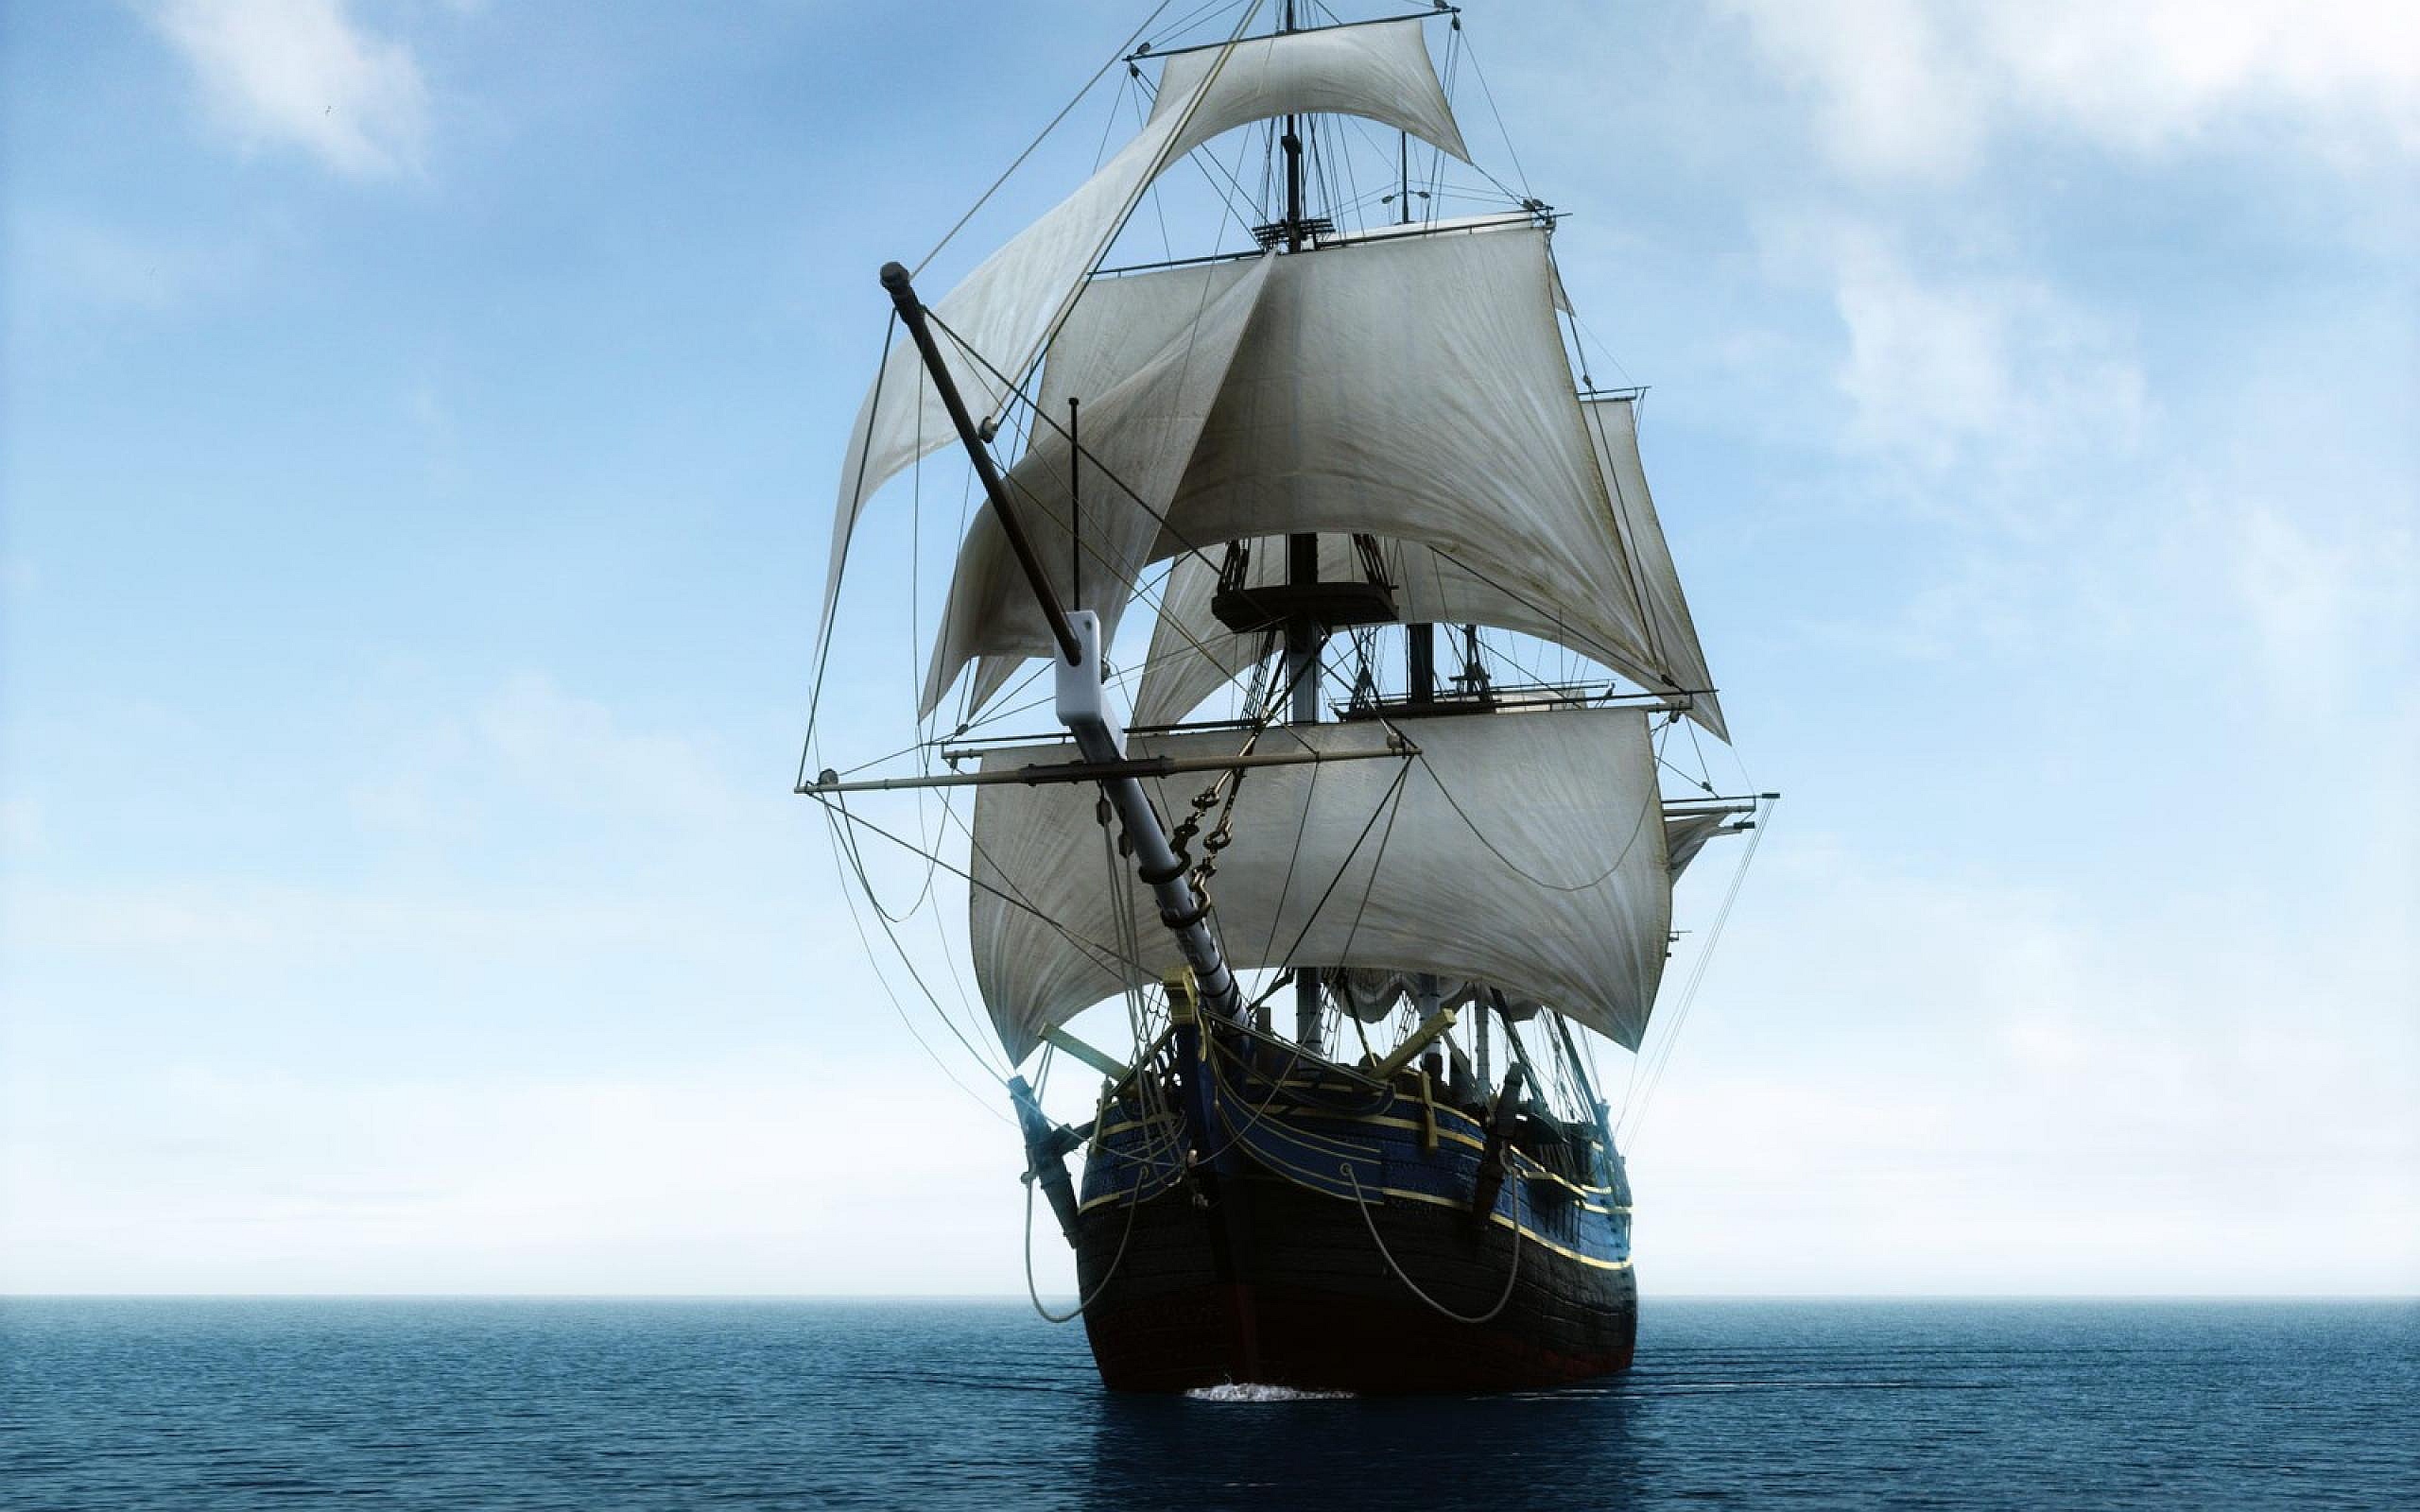
Vehicle type: Ships